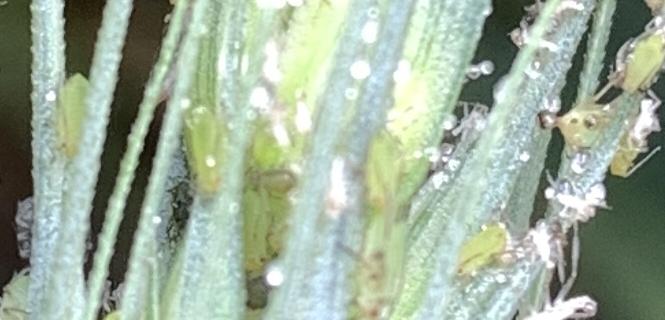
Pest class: english_grain_aphid